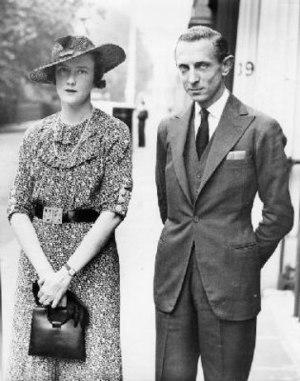
Le titre de comte et comtesse de Pembroke, associé au château de Pembroke dans le Pays de Galles, fut créé par le roi Étienne d'Angleterre probablement en 1138. Le titre a été recréé neuf fois ensuite, toujours dans la pairie d'Angleterre.